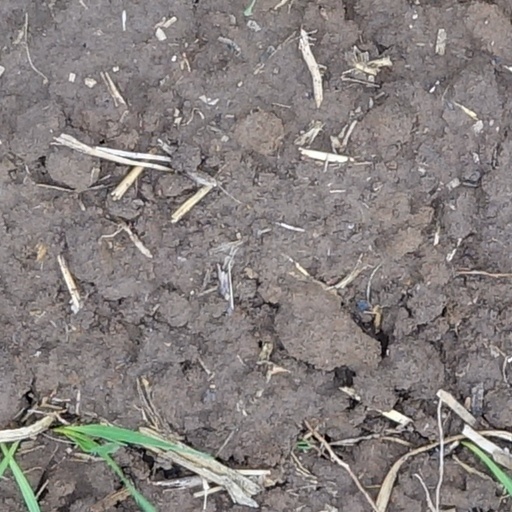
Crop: wheat